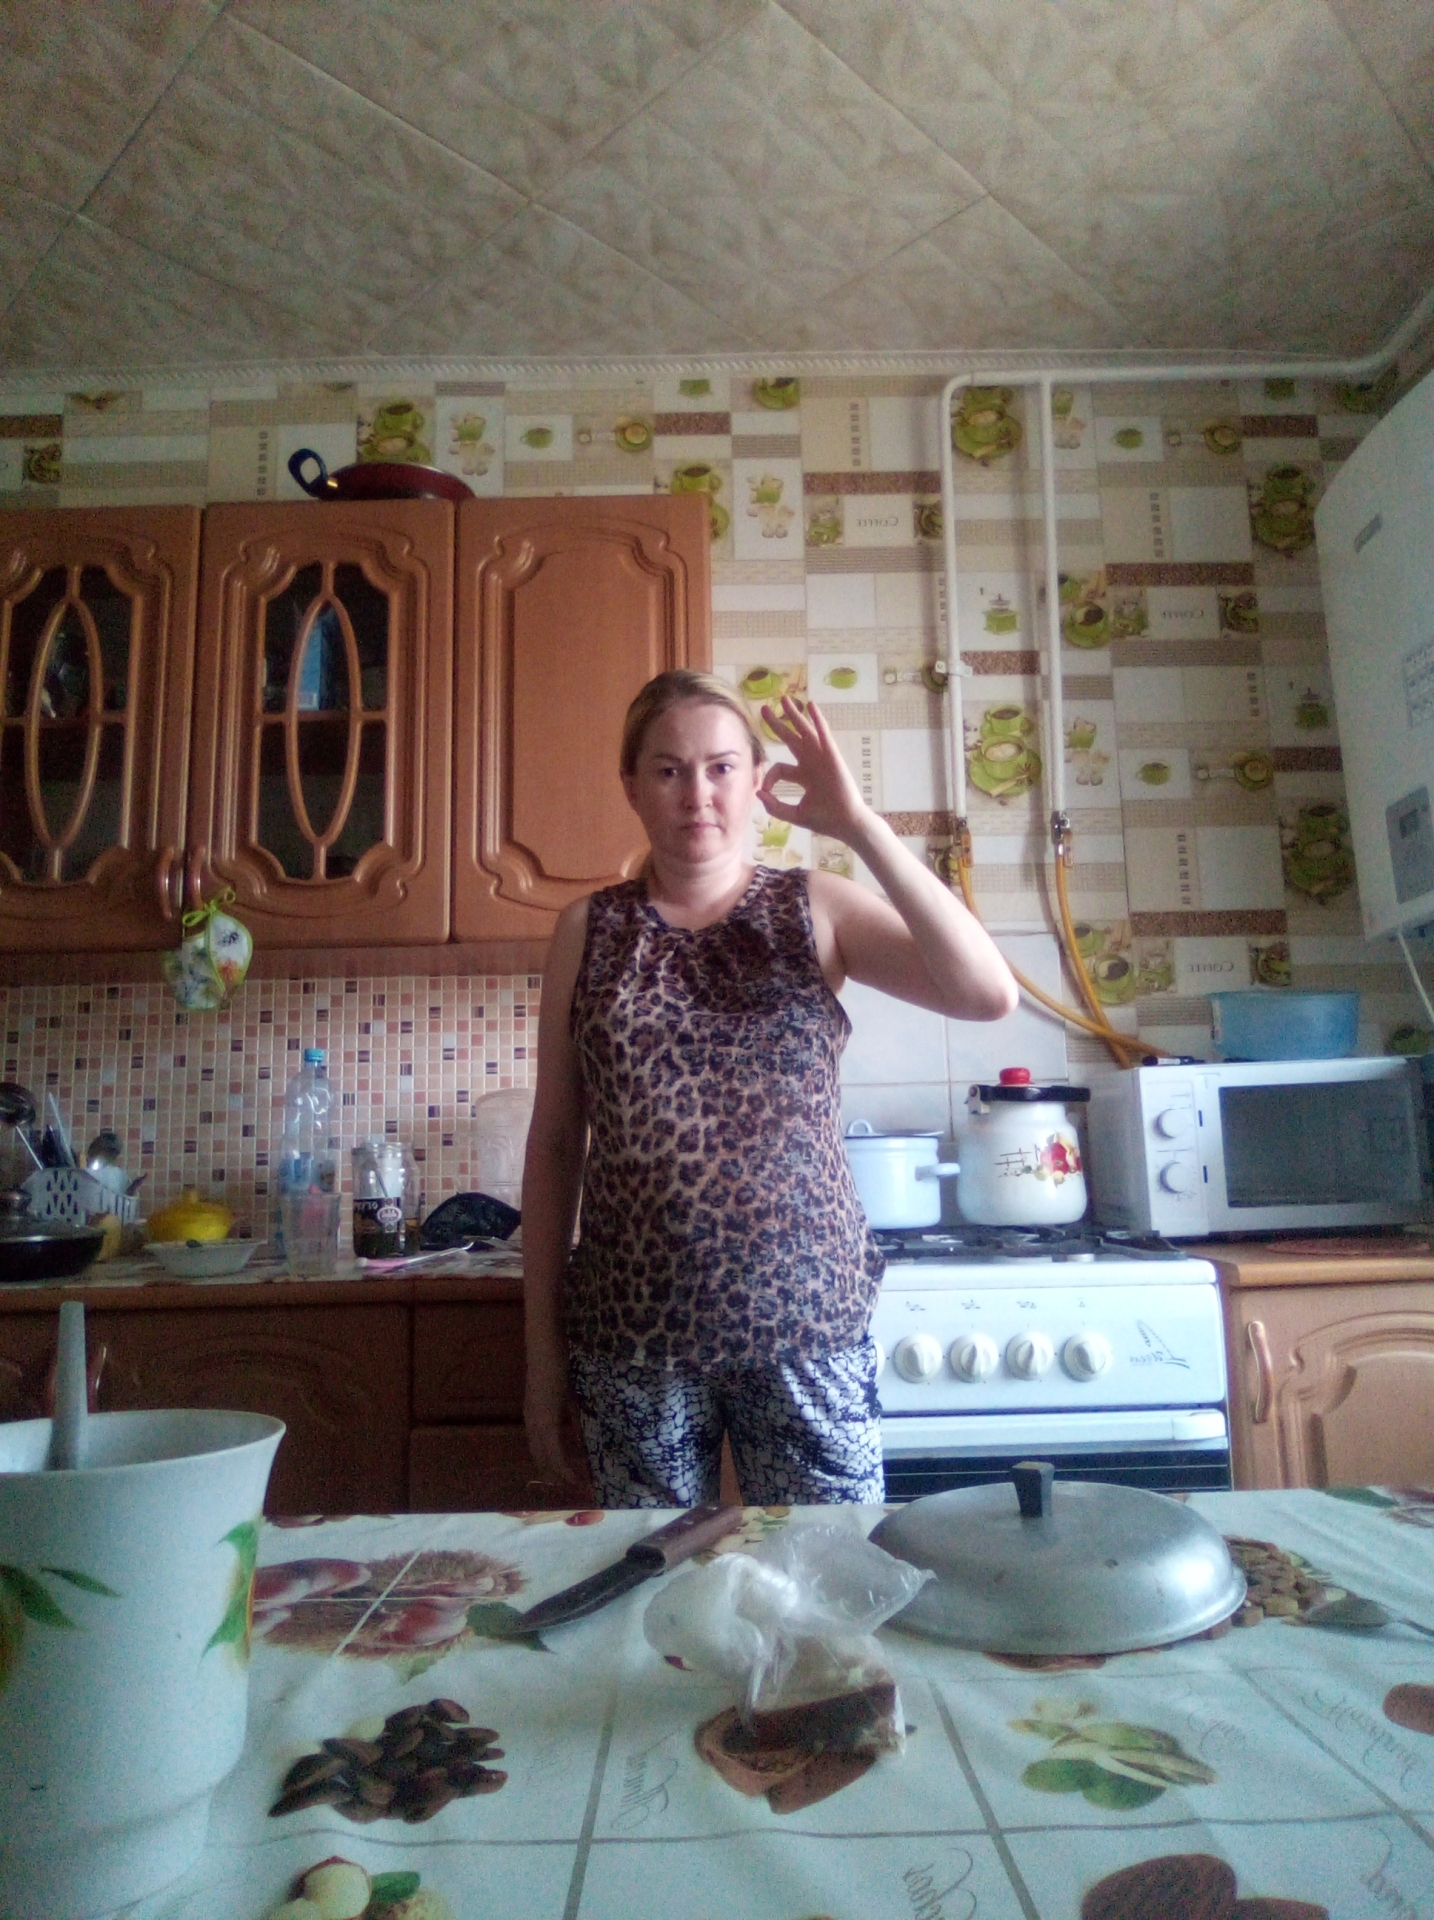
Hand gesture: ok